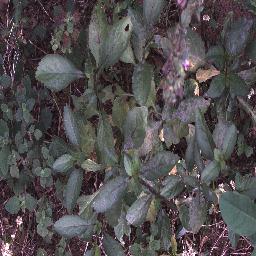
Label: snake_weed